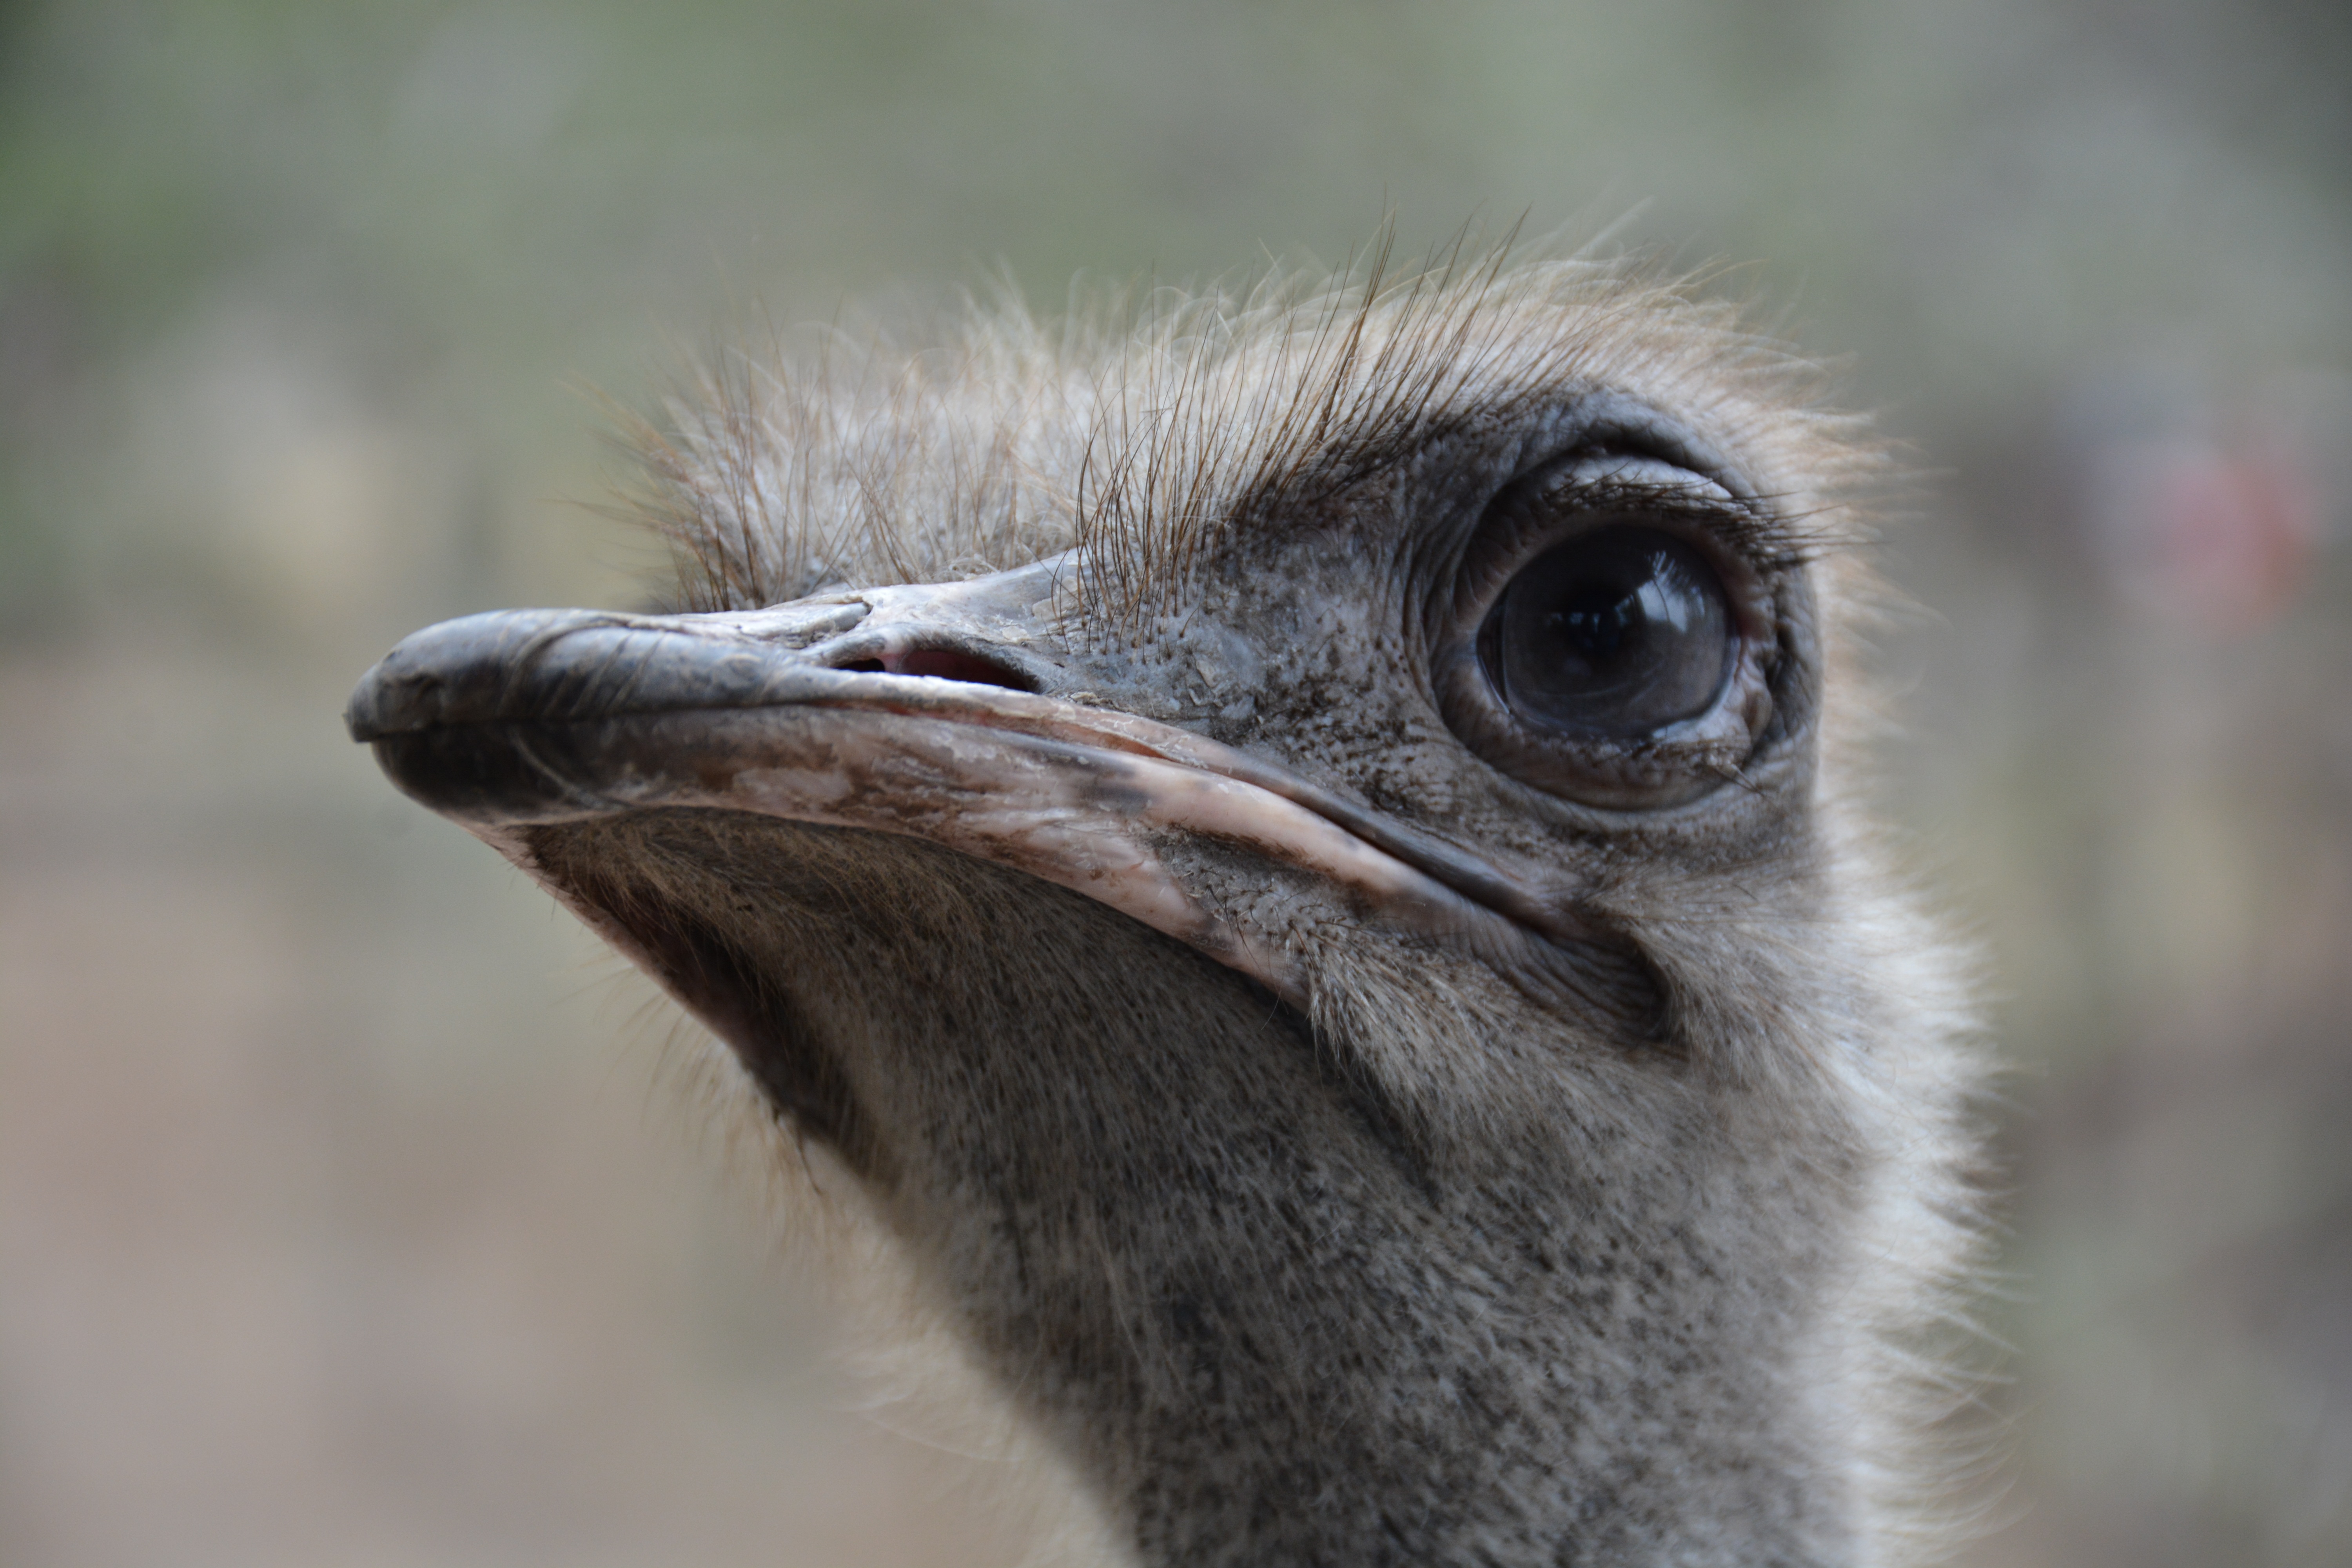
bird, wildlife, beak, ostrich, fauna, close up, emu, head, vertebrate, ratite, flightless bird